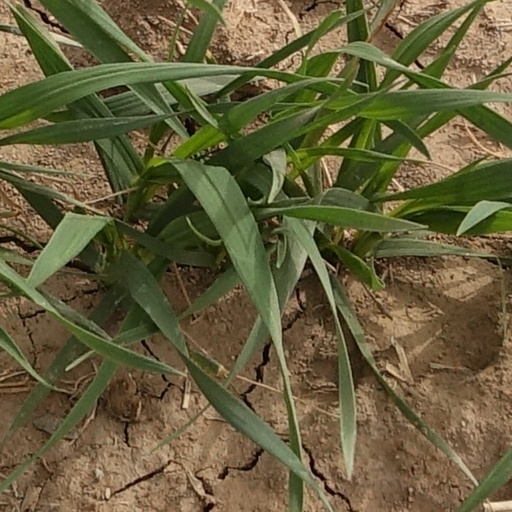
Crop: wheat